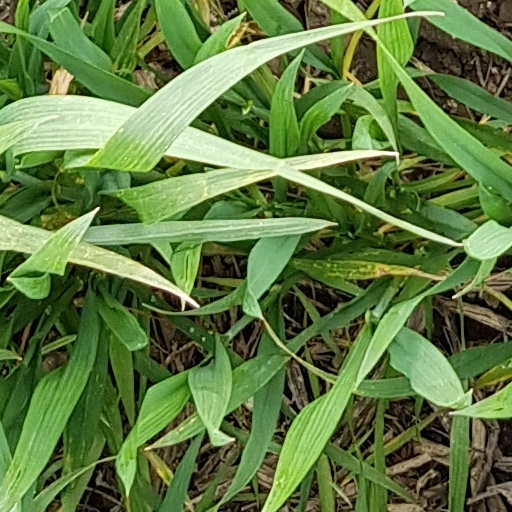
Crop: wheat